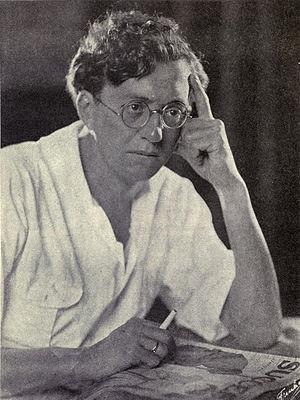
Stuart Paton est un réalisateur écossais de films muets né le 23 juillet 1883 à Glasgow, en Écosse, et mort le 16 décembre 1944 à Los Angeles, aux États-Unis. Il a réalisé 67 films entre 1915 et 1938. Il a aussi écrit 24 films entre 1914 et 1927.